Limburg Museum

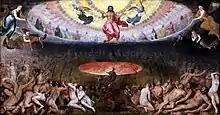
Hubertus Goltzius. "The Last Judgement". 1557. Venlo, Limburgs Museum. From Venlo's town hall.

It was established in September 1993 by merging the Goltziusmuseum in Venlo with the Limburg Folk Centre ("Limburgs Volkskundig Centrum") in Limbricht.